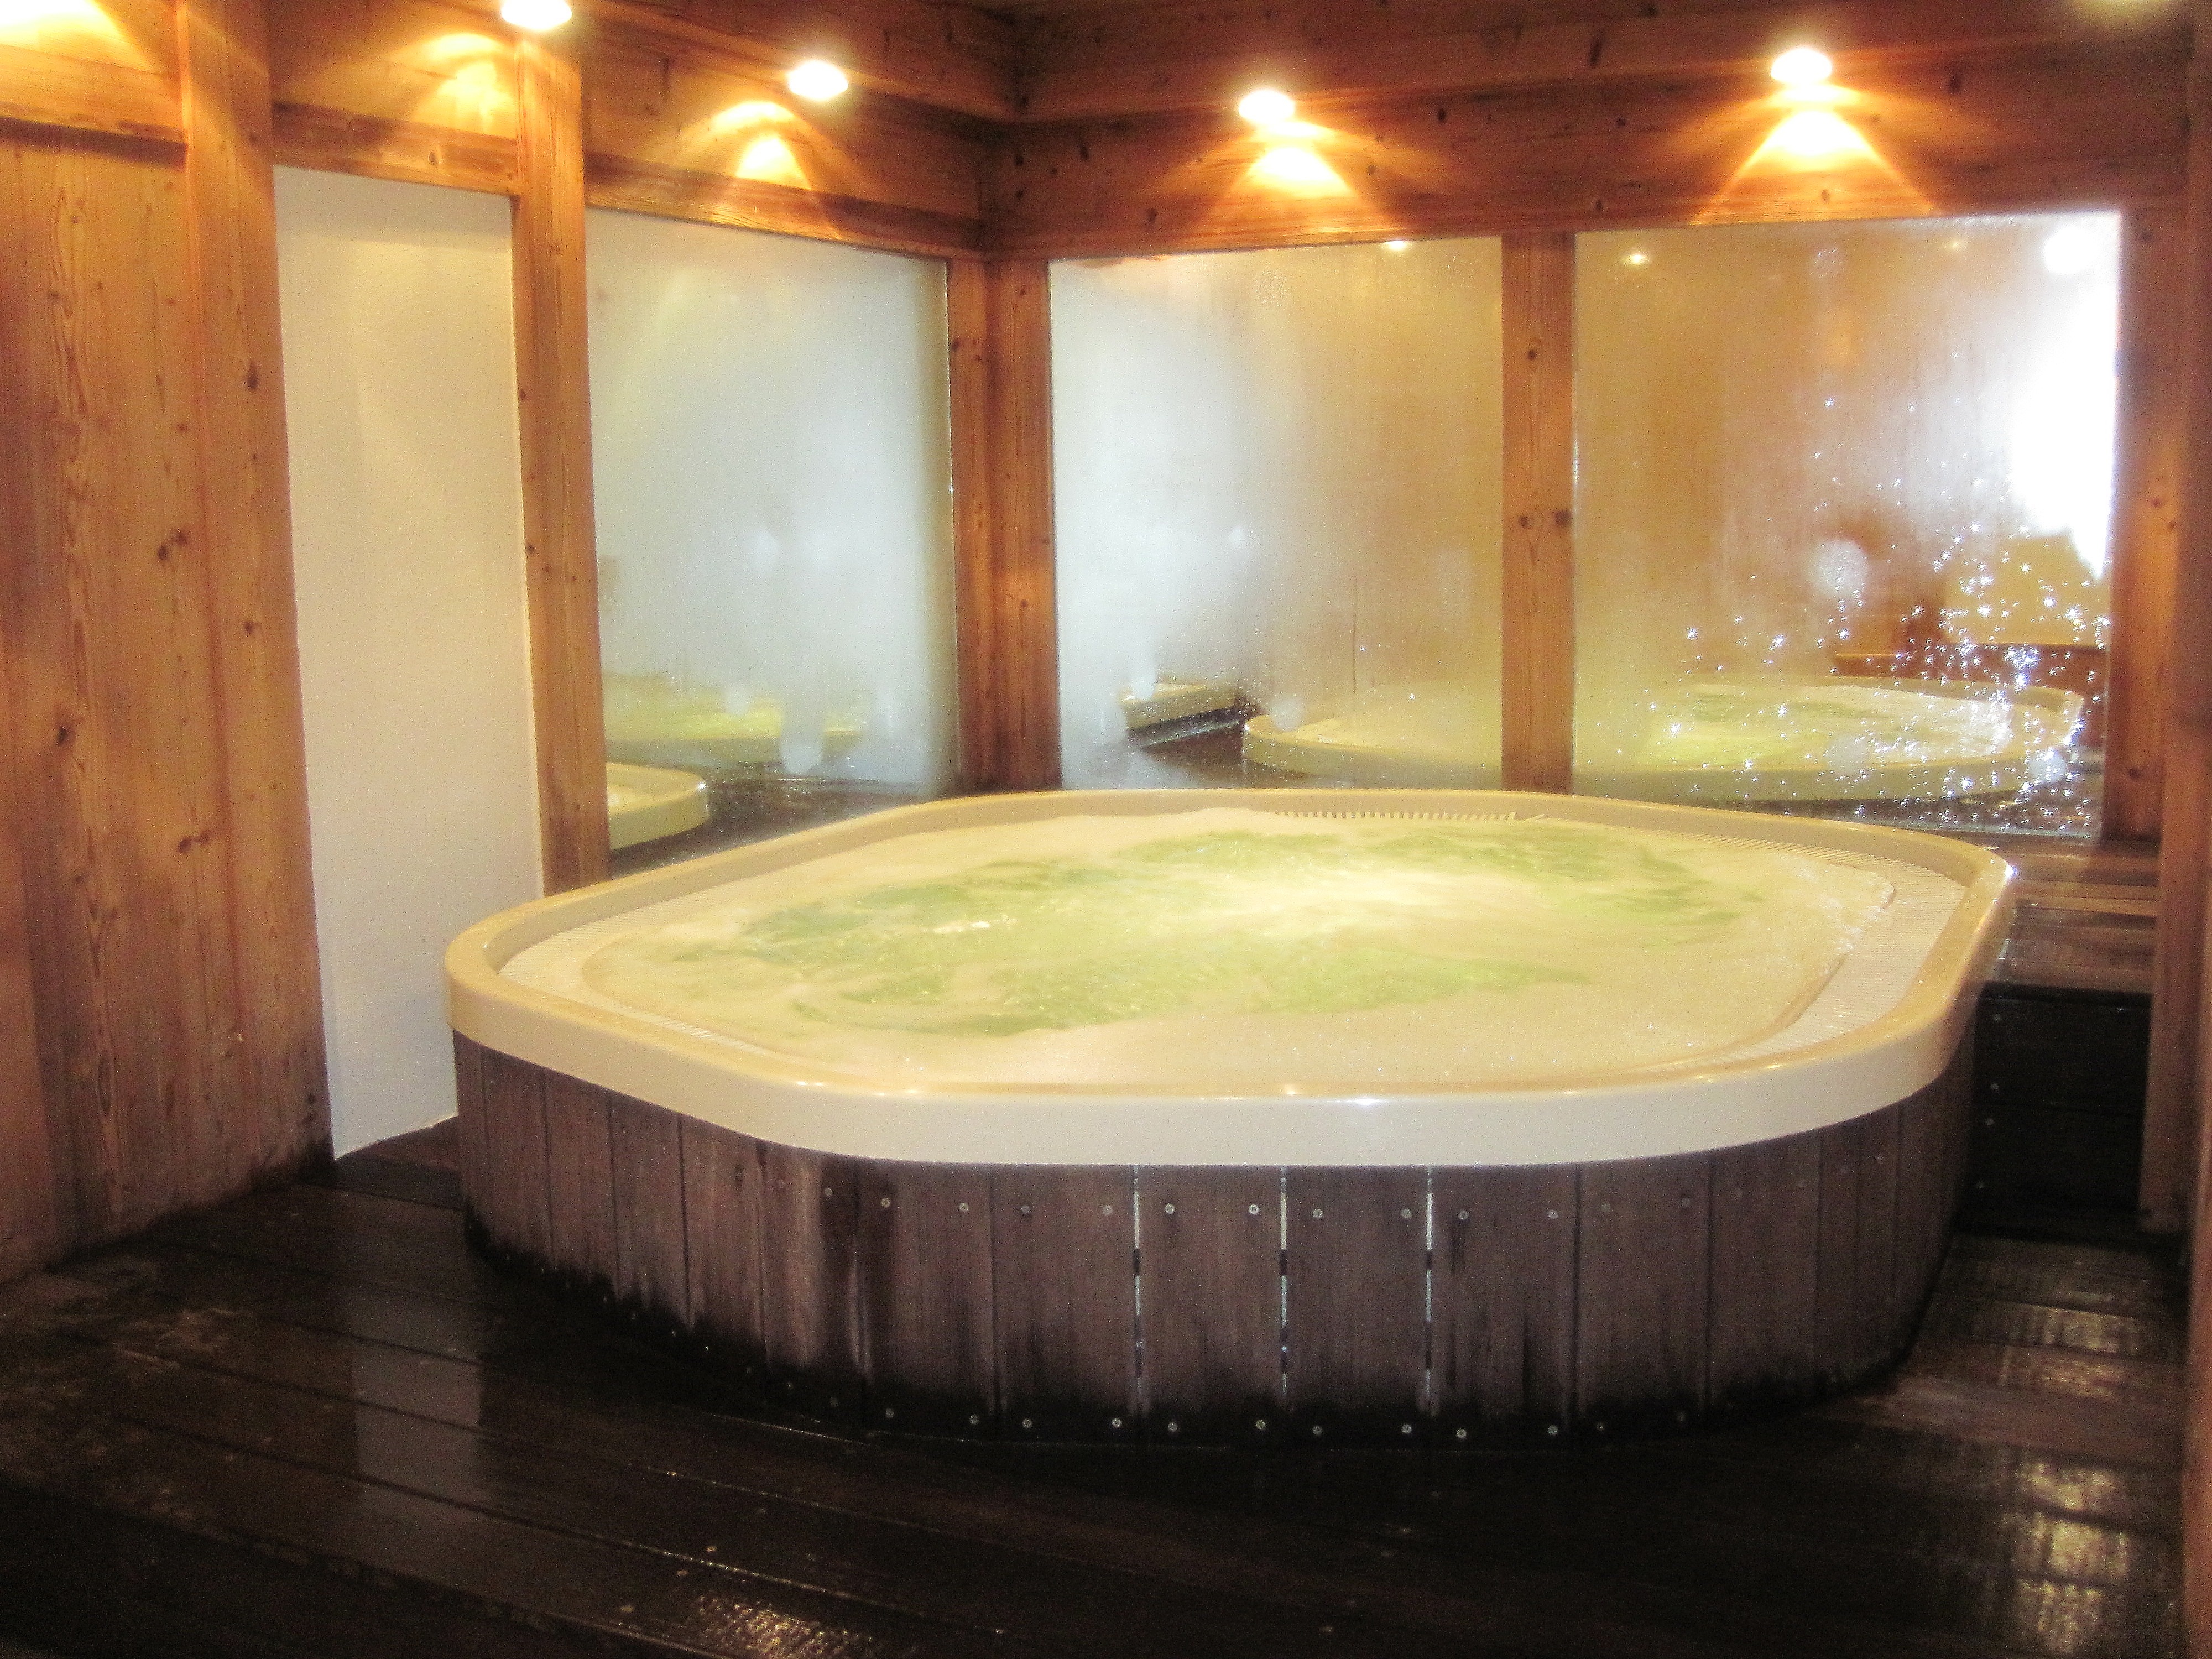
water, light, interior, pool, relax, swimming pool, indoor, wash, whirlpool, room, bubble, bathtub, relaxation, luxury, spa, tub, bath, estate, massage, therapy, jacuzzi, hot tub